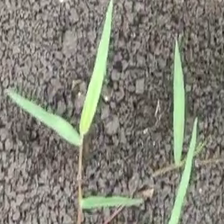
Weed species: Digitaria_SP_(Digitaria Sanguinalis )